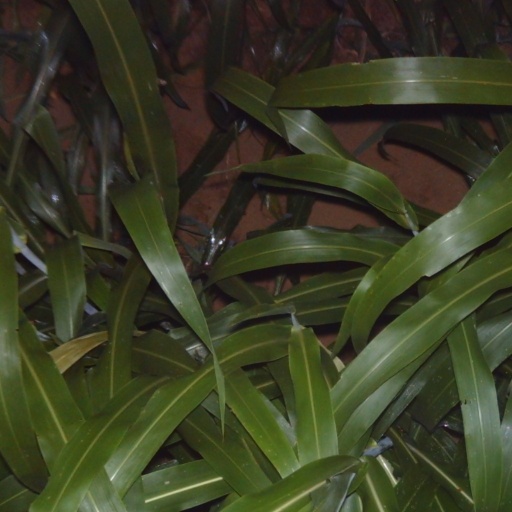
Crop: sorghum